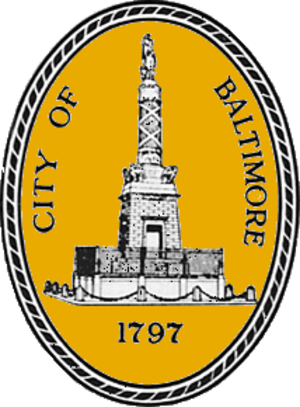
Catherine E. Pugh, née Crump le 10 mars 1950 à Norristown, est une femme politique américaine, membre du Parti démocrate. Elle est maire de Baltimore de 2016 à 2019.
Stephanie Rawlings-Blake, née le 17 mars 1970 à Baltimore, est une avocate et femme politique américaine, membre du Parti démocrate. Elle est maire de Baltimore de 2010 à 2016.
Le Sceau de Baltimore est le sceau officiel de la ville américaine de Baltimore.
Sheila Dixon, née le 27 décembre 1953 à Baltimore, est une femme politique américaine, membre du Parti démocrate et maire de sa ville natale de 2007 à 2010.